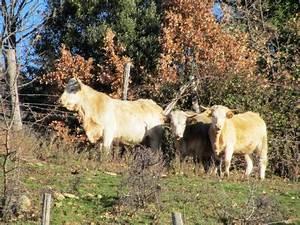
cow